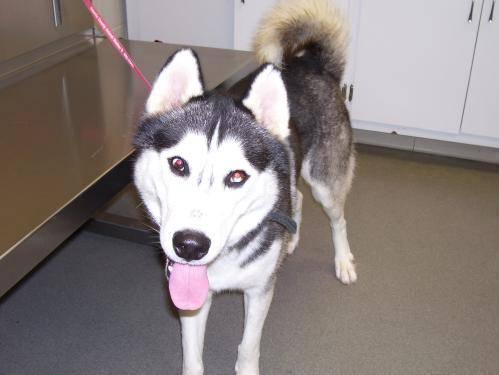
dog